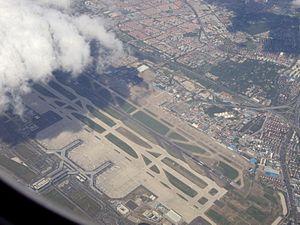
L'aéroport international de Shanghai Hongqiao est le plus ancien des deux aéroports de la métropole chinoise de Shanghai, situé à Puxi dans le village de Hongqiao, district de Changning. Il est destiné aux vols intérieurs. Depuis le 16 septembre 1999, les vols internationaux sont assurés depuis l'Aéroport international de Shanghai-Pudong, situé dans le district de Pudong.
L’incident du vol 1112 de Juneyao Airlines est le premier incident dans l'histoire de l'aviation civile, dans lequel un pilote a refusé de céder une priorité devant un autre avion qui a appelé « Mayday ».